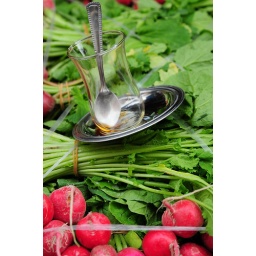
tea in istanbul fruit market